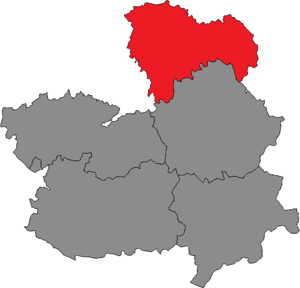
La circonscription électorale de Guadalajara est l'une des cinq circonscriptions électorales de Castille-La Manche pour les élections aux Cortes de Castille-La Manche.